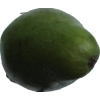
Label: green_avocado